Caso, Asturias

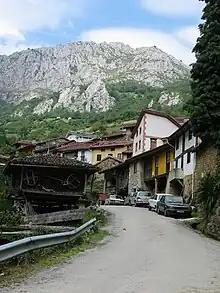
The town of Caleao

The AS-17 (Avilés - Pass of Tarna) road is the easiest form to reach Caso from Oviedo or Gijón. The AS-254 (El Campu - L'Infiestu) road connects Caso with Piloña and the N-634 road. Caso and León are connected by the Pass of Tarna. The nearest train station is located in Pola de Laviana.